Trailer sailer

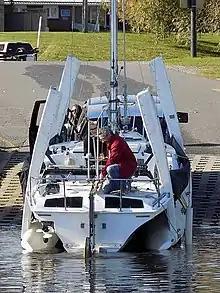
Corsair F-27 Sport Cruiser trimaran being loaded on its trailer

Trailer sailers, by necessity, must be transported by trailer, which places a number of restrictions on their design. To make them easy to launch, retrieve and transport by trailer, boats cannot have long fixed keels. Therefore, most trailer sailers have swing keel centreboards or daggerboards.